Retamares (Madrid Metro)

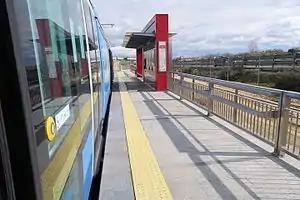

Retamares is a station on Line 3 of the Metro Ligero. It is located in fare Zone B1.